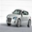
Label: automobile